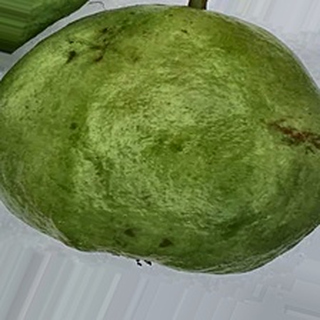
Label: healthy_guava